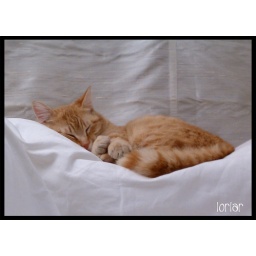
on a white cloud in the dream world